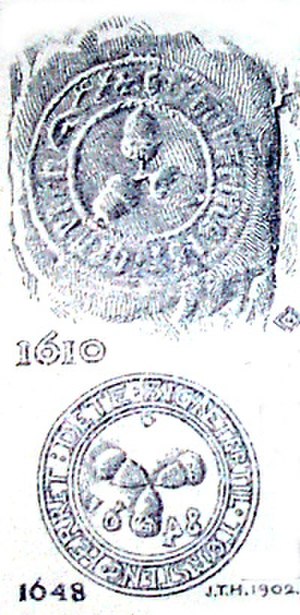
Tyrsting Herred
Segl fra 1610 og 1648
Tyrsting Herred var et herred, der i Kong Valdemars Jordebog hed Thystinghæreth; det hørte i middelalderen til Løversyssel, senere til Skanderborg Len og fra 1660 til Skanderborg Amt. Tyrsting Herred er det midterste i Skanderborg Amt og omgives af dettes andre fem herreder, nemlig mod nord af Gjern Herred, fra hvilket det skilles ved Julsø og Gudenå, mod øst af Hjelmslev-, Voer- og Nim Herreder., hvor grænsen også for største delen dannes af Gudenaa, mod sydvest, vest og nordvest til Vrads Herred; på en del af nordvestgrænsen løber Salten Å, på sydvestgrænsen Mattrup Å.